Sassa Jimenez

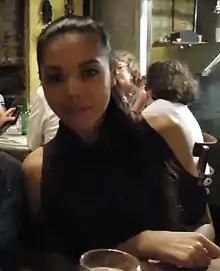

Sassa Jimenez (born December 17, 1987) is a Filipina fashion designer. She was selected as one of the presenters at the bi-annual "Philippine Fashion Week". In 2009, she focused her "club glam" style towards "partyphiles" by using snakeskin and metallic. A report in "Status Magazine" suggested that she was moving away from her "signature pretty and sweet designs" and instead playing with leather, dark colors, and different silhouettes in 2012.